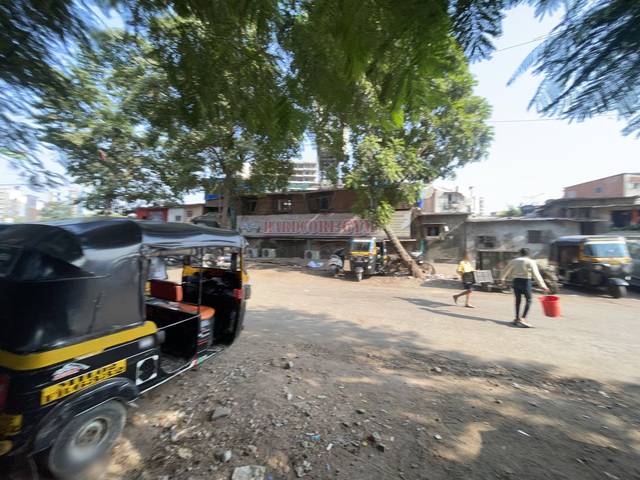
Region: India
Coordinates: 19.07, 72.846